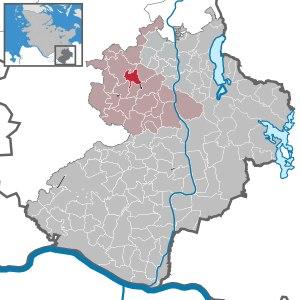
Labenz est une commune de l'arrondissement du duché de Lauenbourg, dans le Land du Schleswig-Holstein.